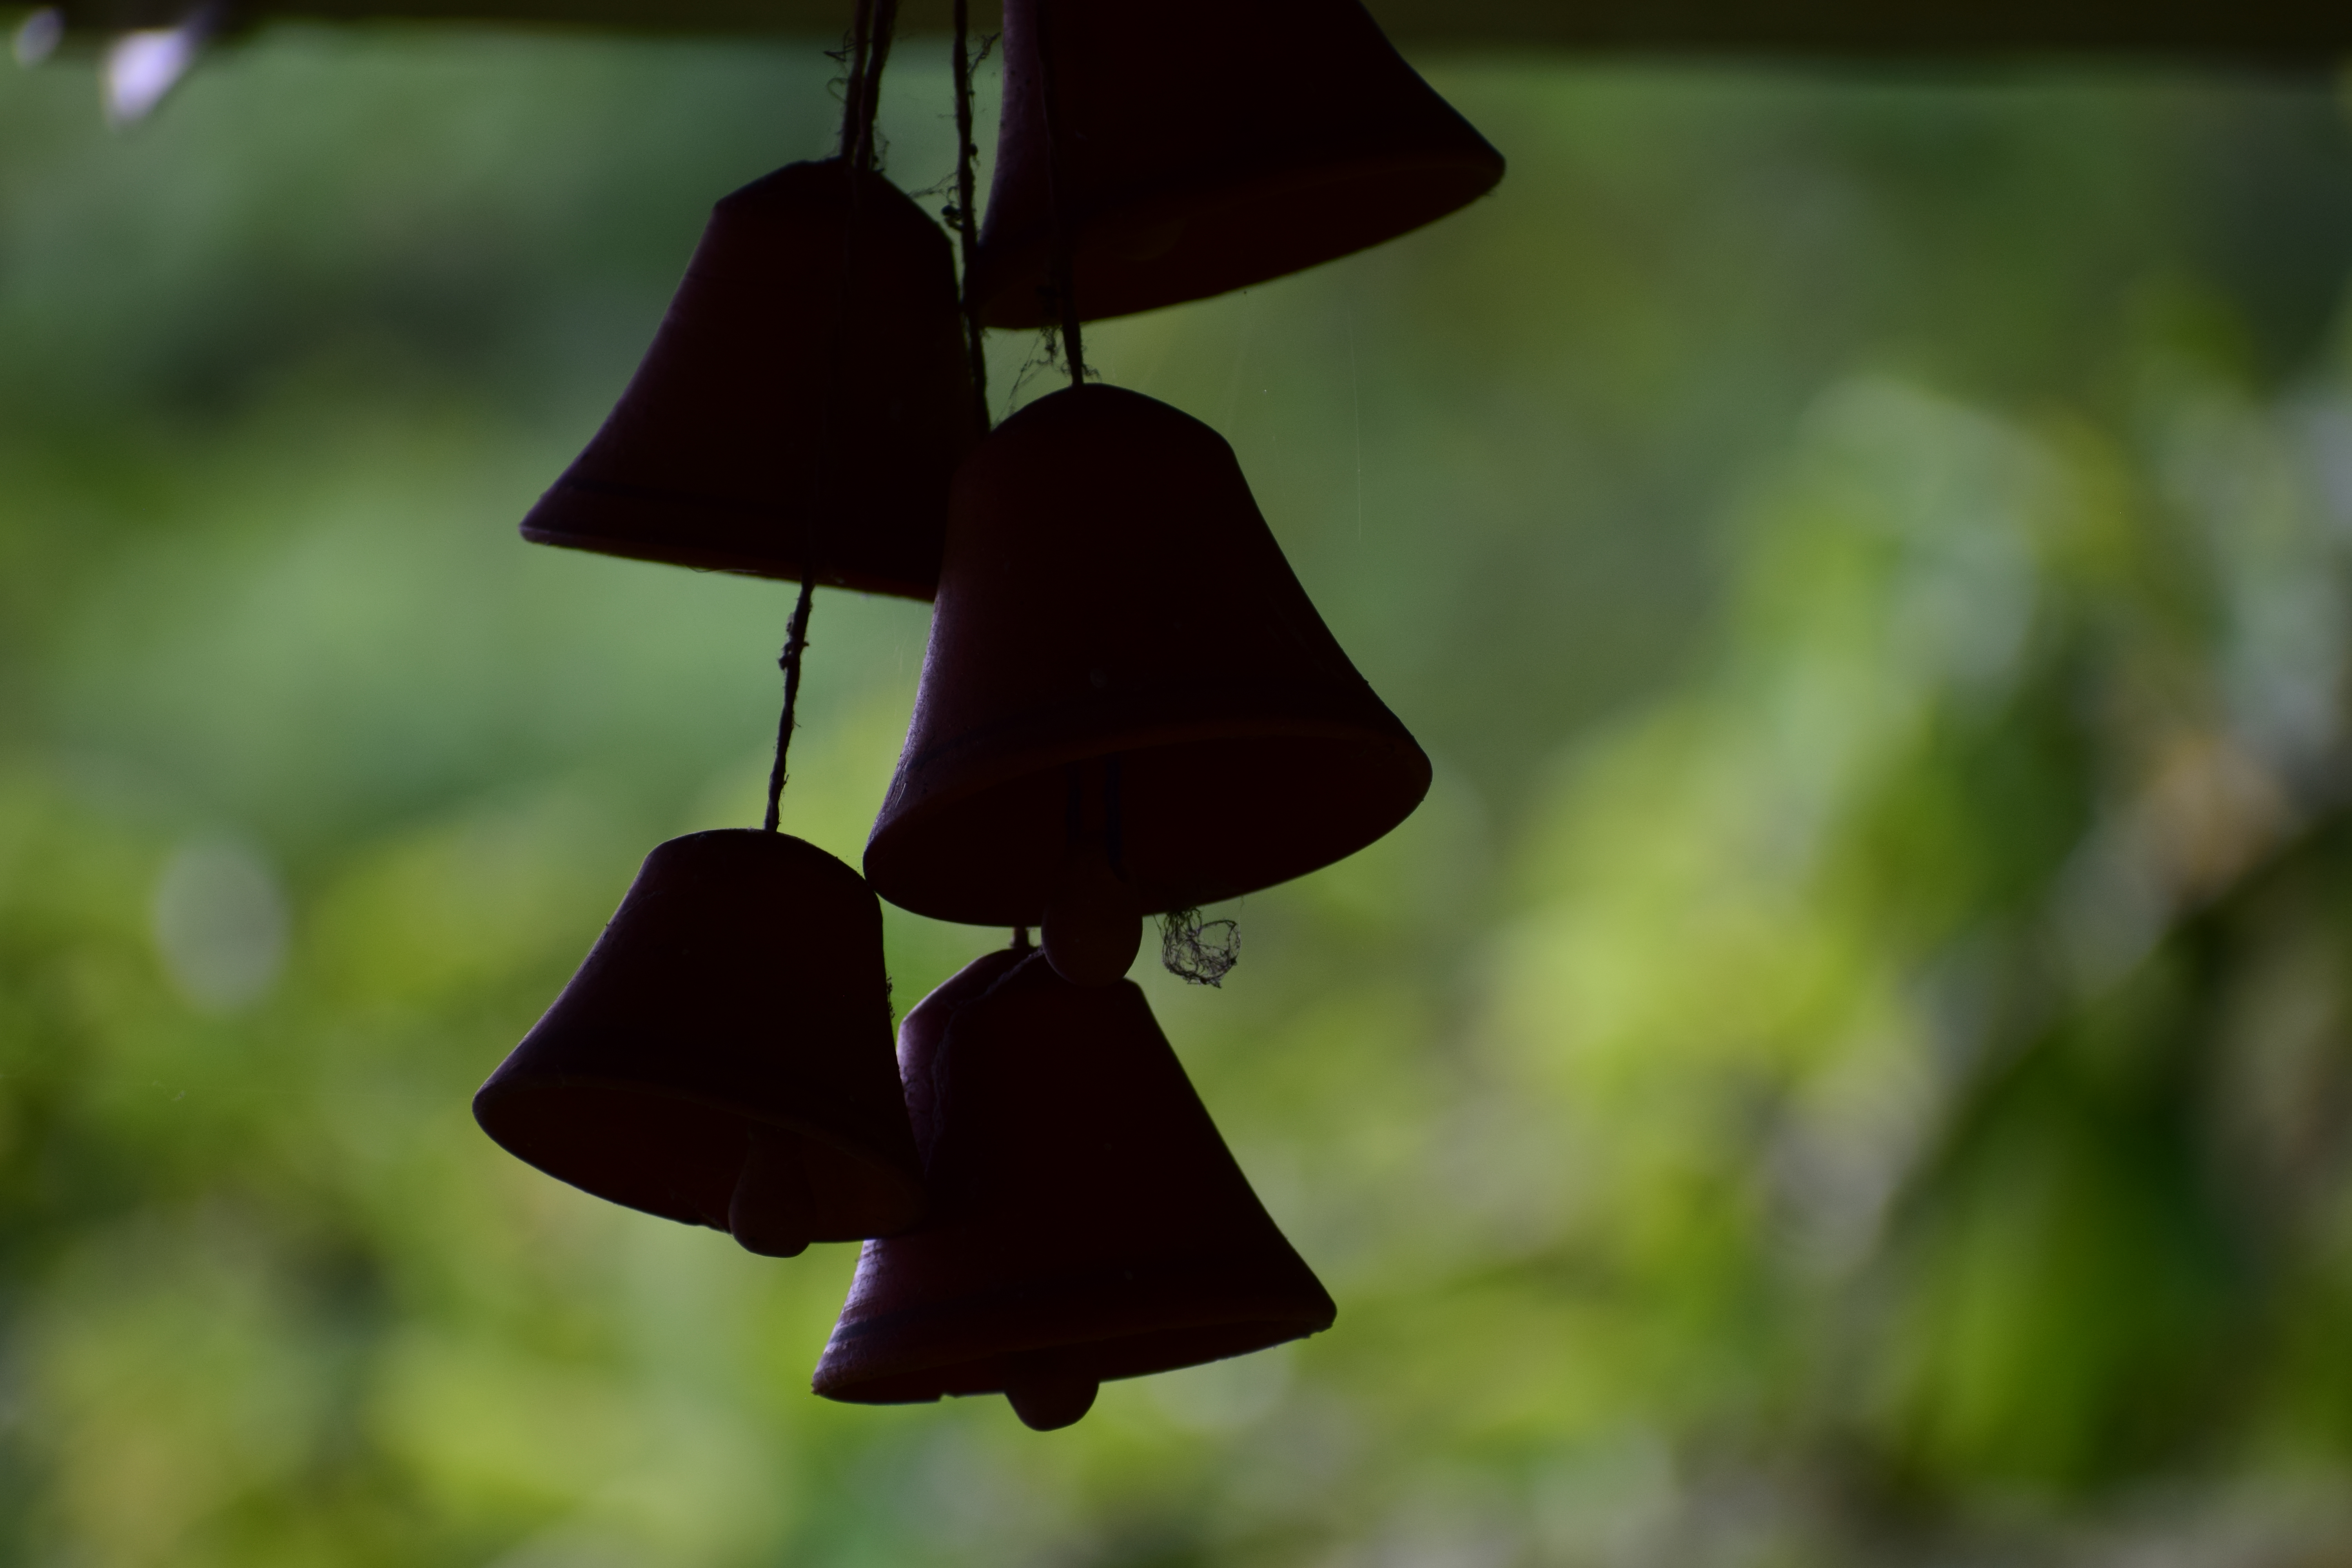
garden, ornament, leaf, plant, tree, organism, flower, lighting accessory, lampshade, shade, bell